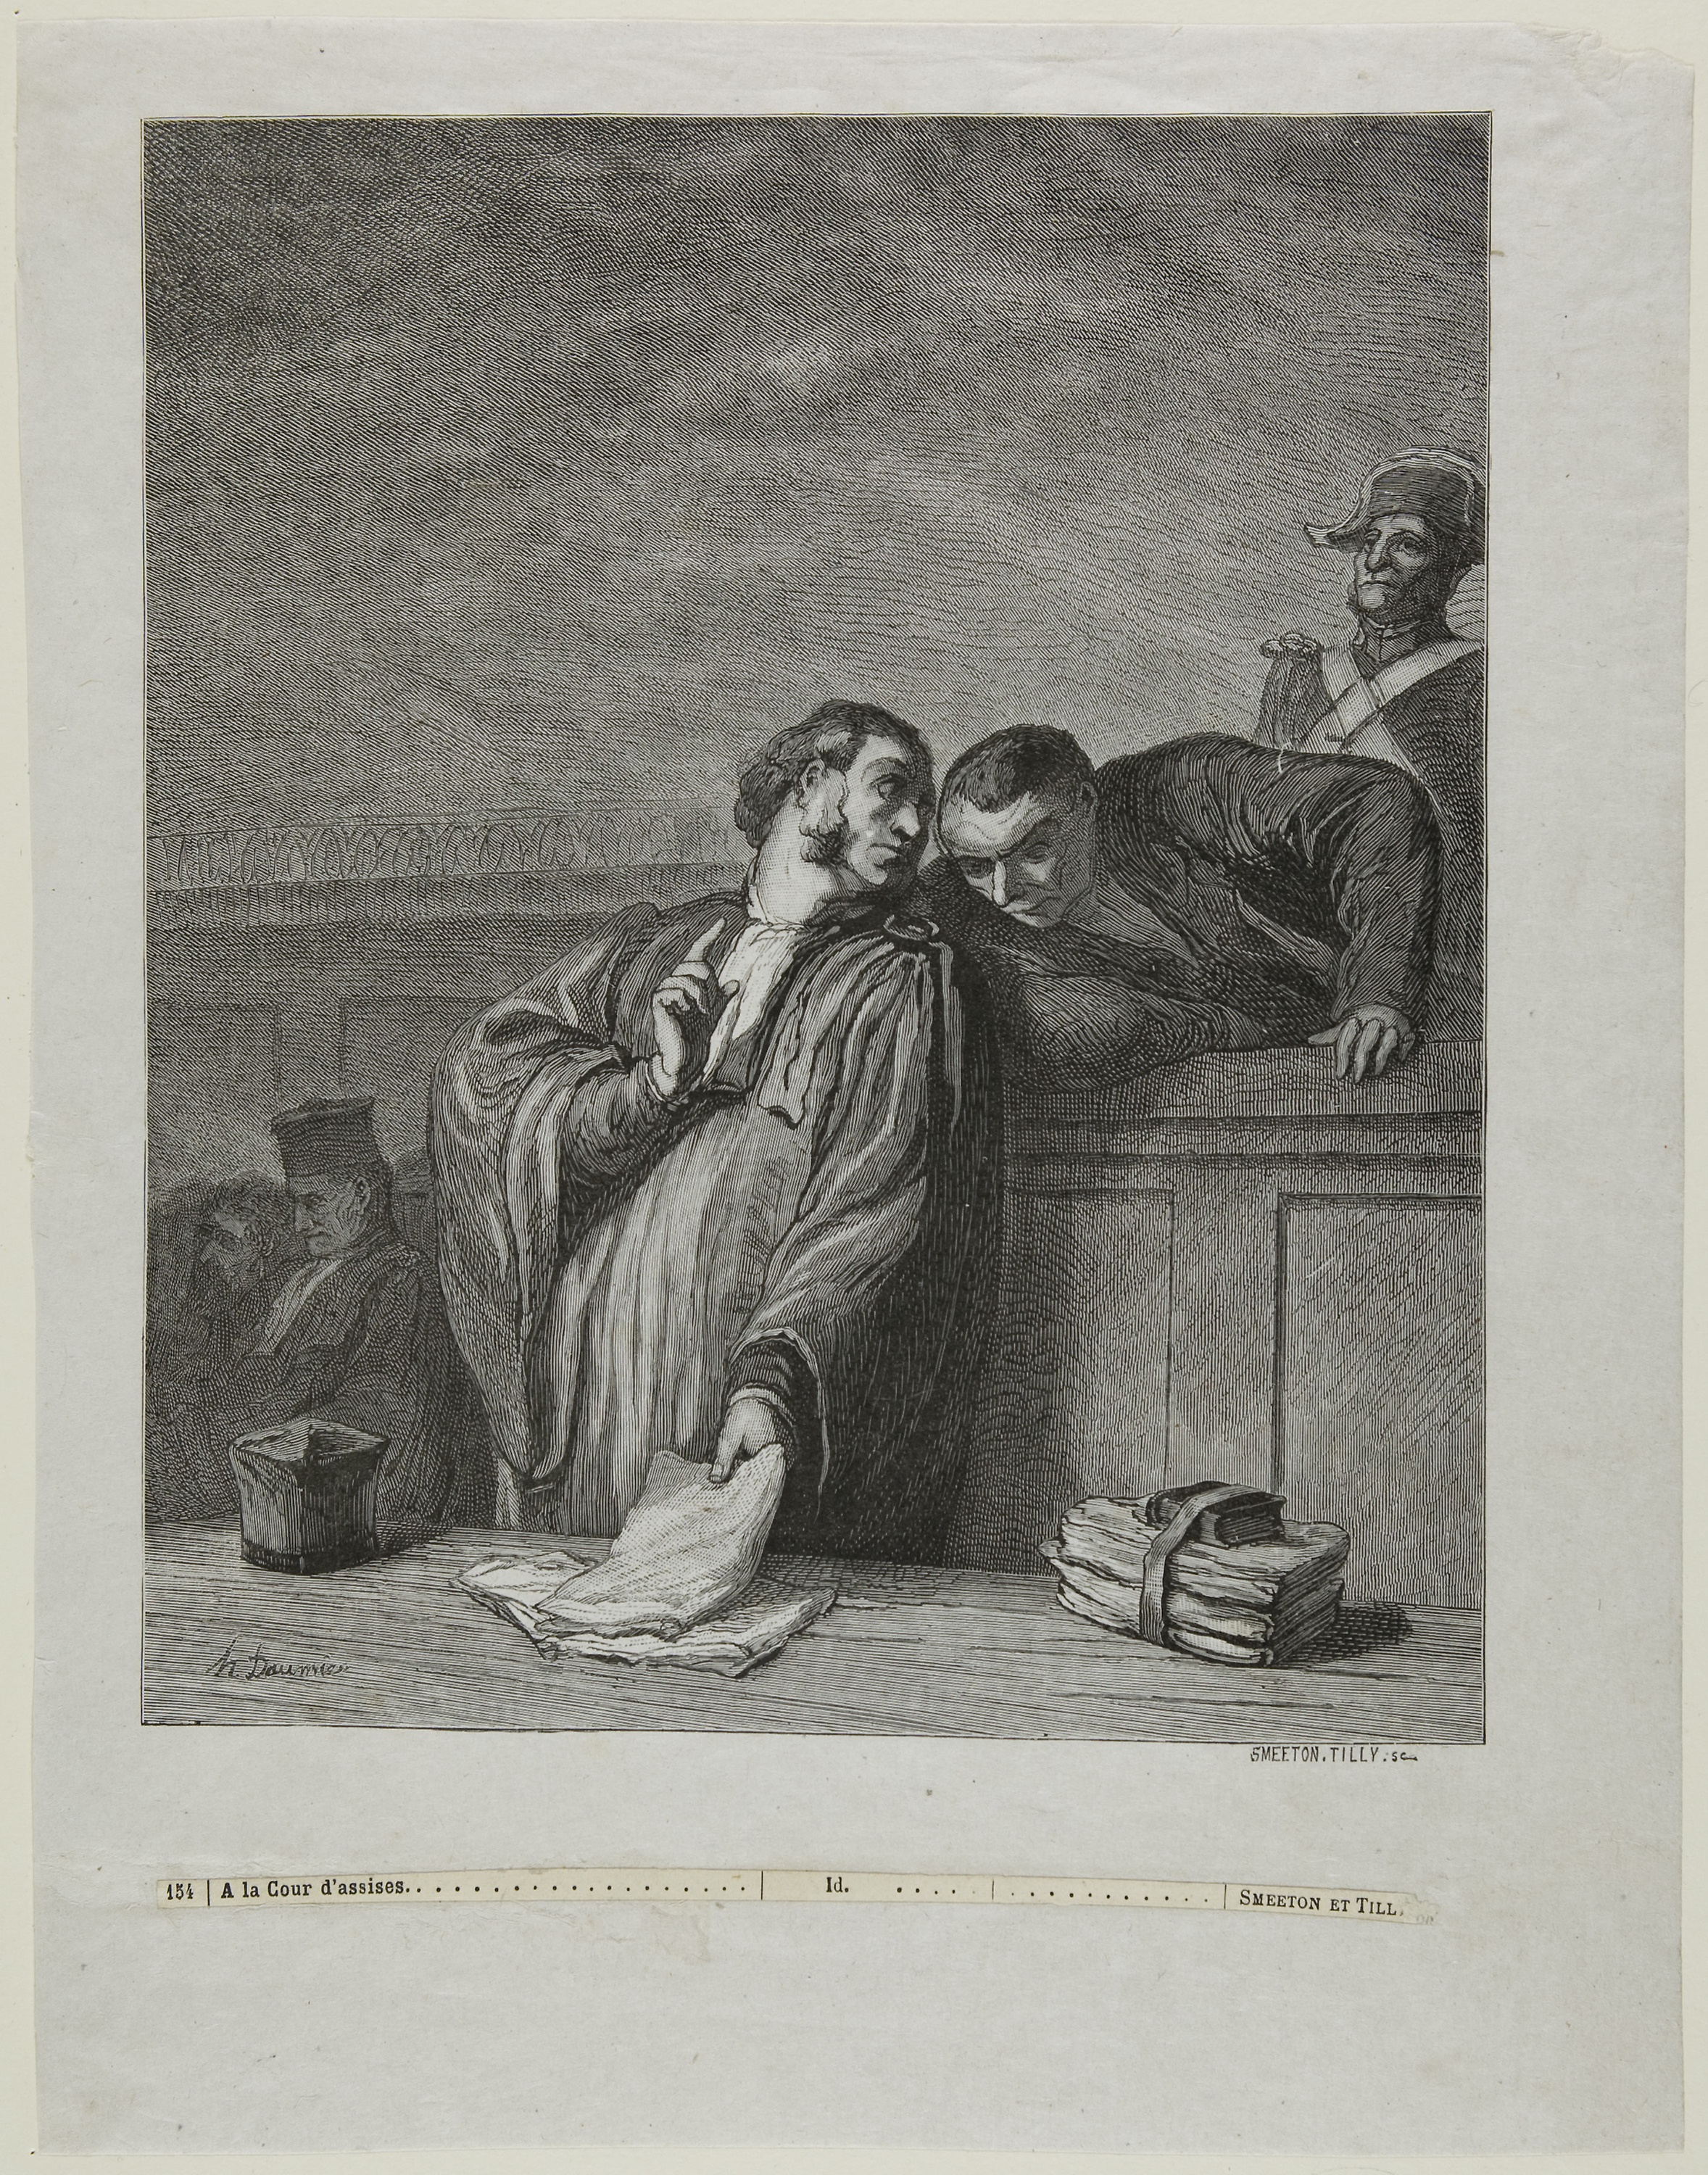
text, art, history, portrait, black and white, vintage clothing, artwork, picture frame, painting, visual arts, human behavior, stock photography